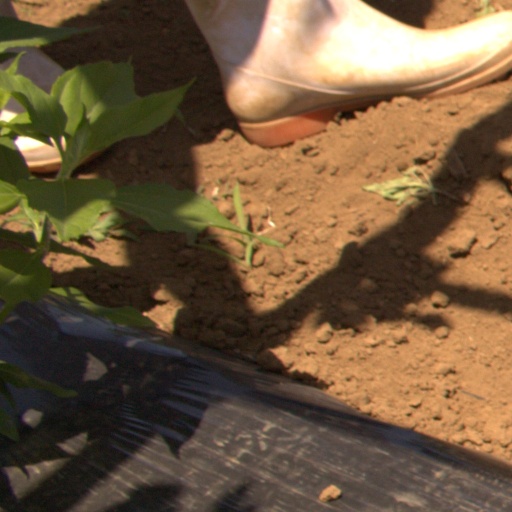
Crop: Jerusalem artichoke